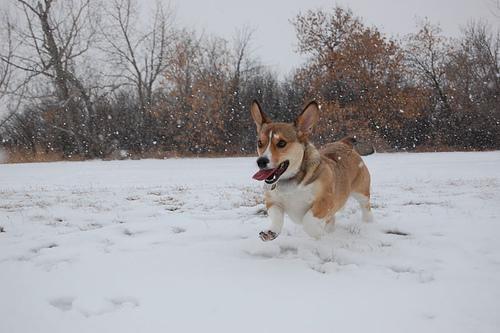
Cardigan